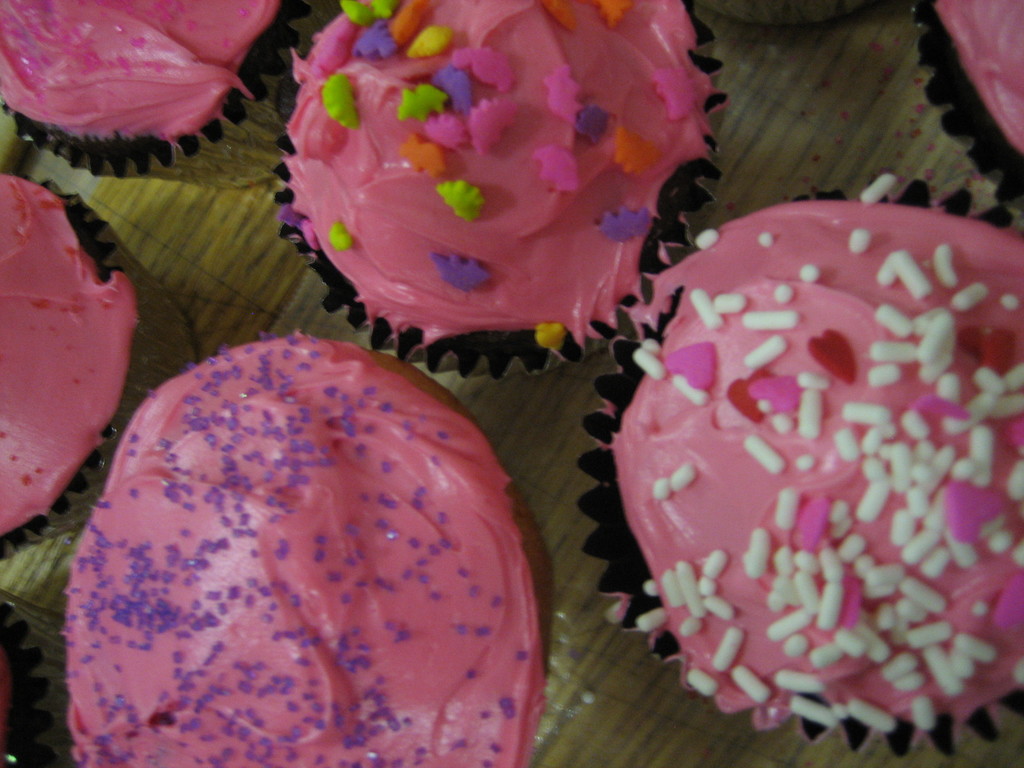
Label: others